Drill string

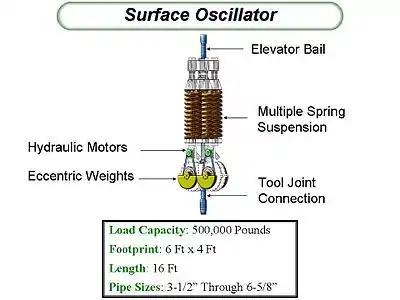
Oilfield Surface Resonant Vibrator

The mechanical success of cable tool drilling has greatly depended on a device called jars, invented by a spring pole driller, William Morris, in the salt well days of the 1830s. Little is known about Morris except for his invention and that he listed Kanawha County (now in West Virginia) as his address. Morris received a patent for this unique tool in 1841 for artesian well drilling. Later, using jars, the cable tool system was able to efficiently meet the demands of drilling wells for oil.